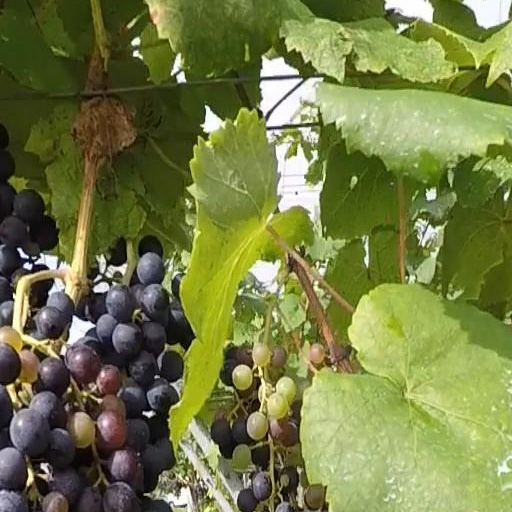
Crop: grape